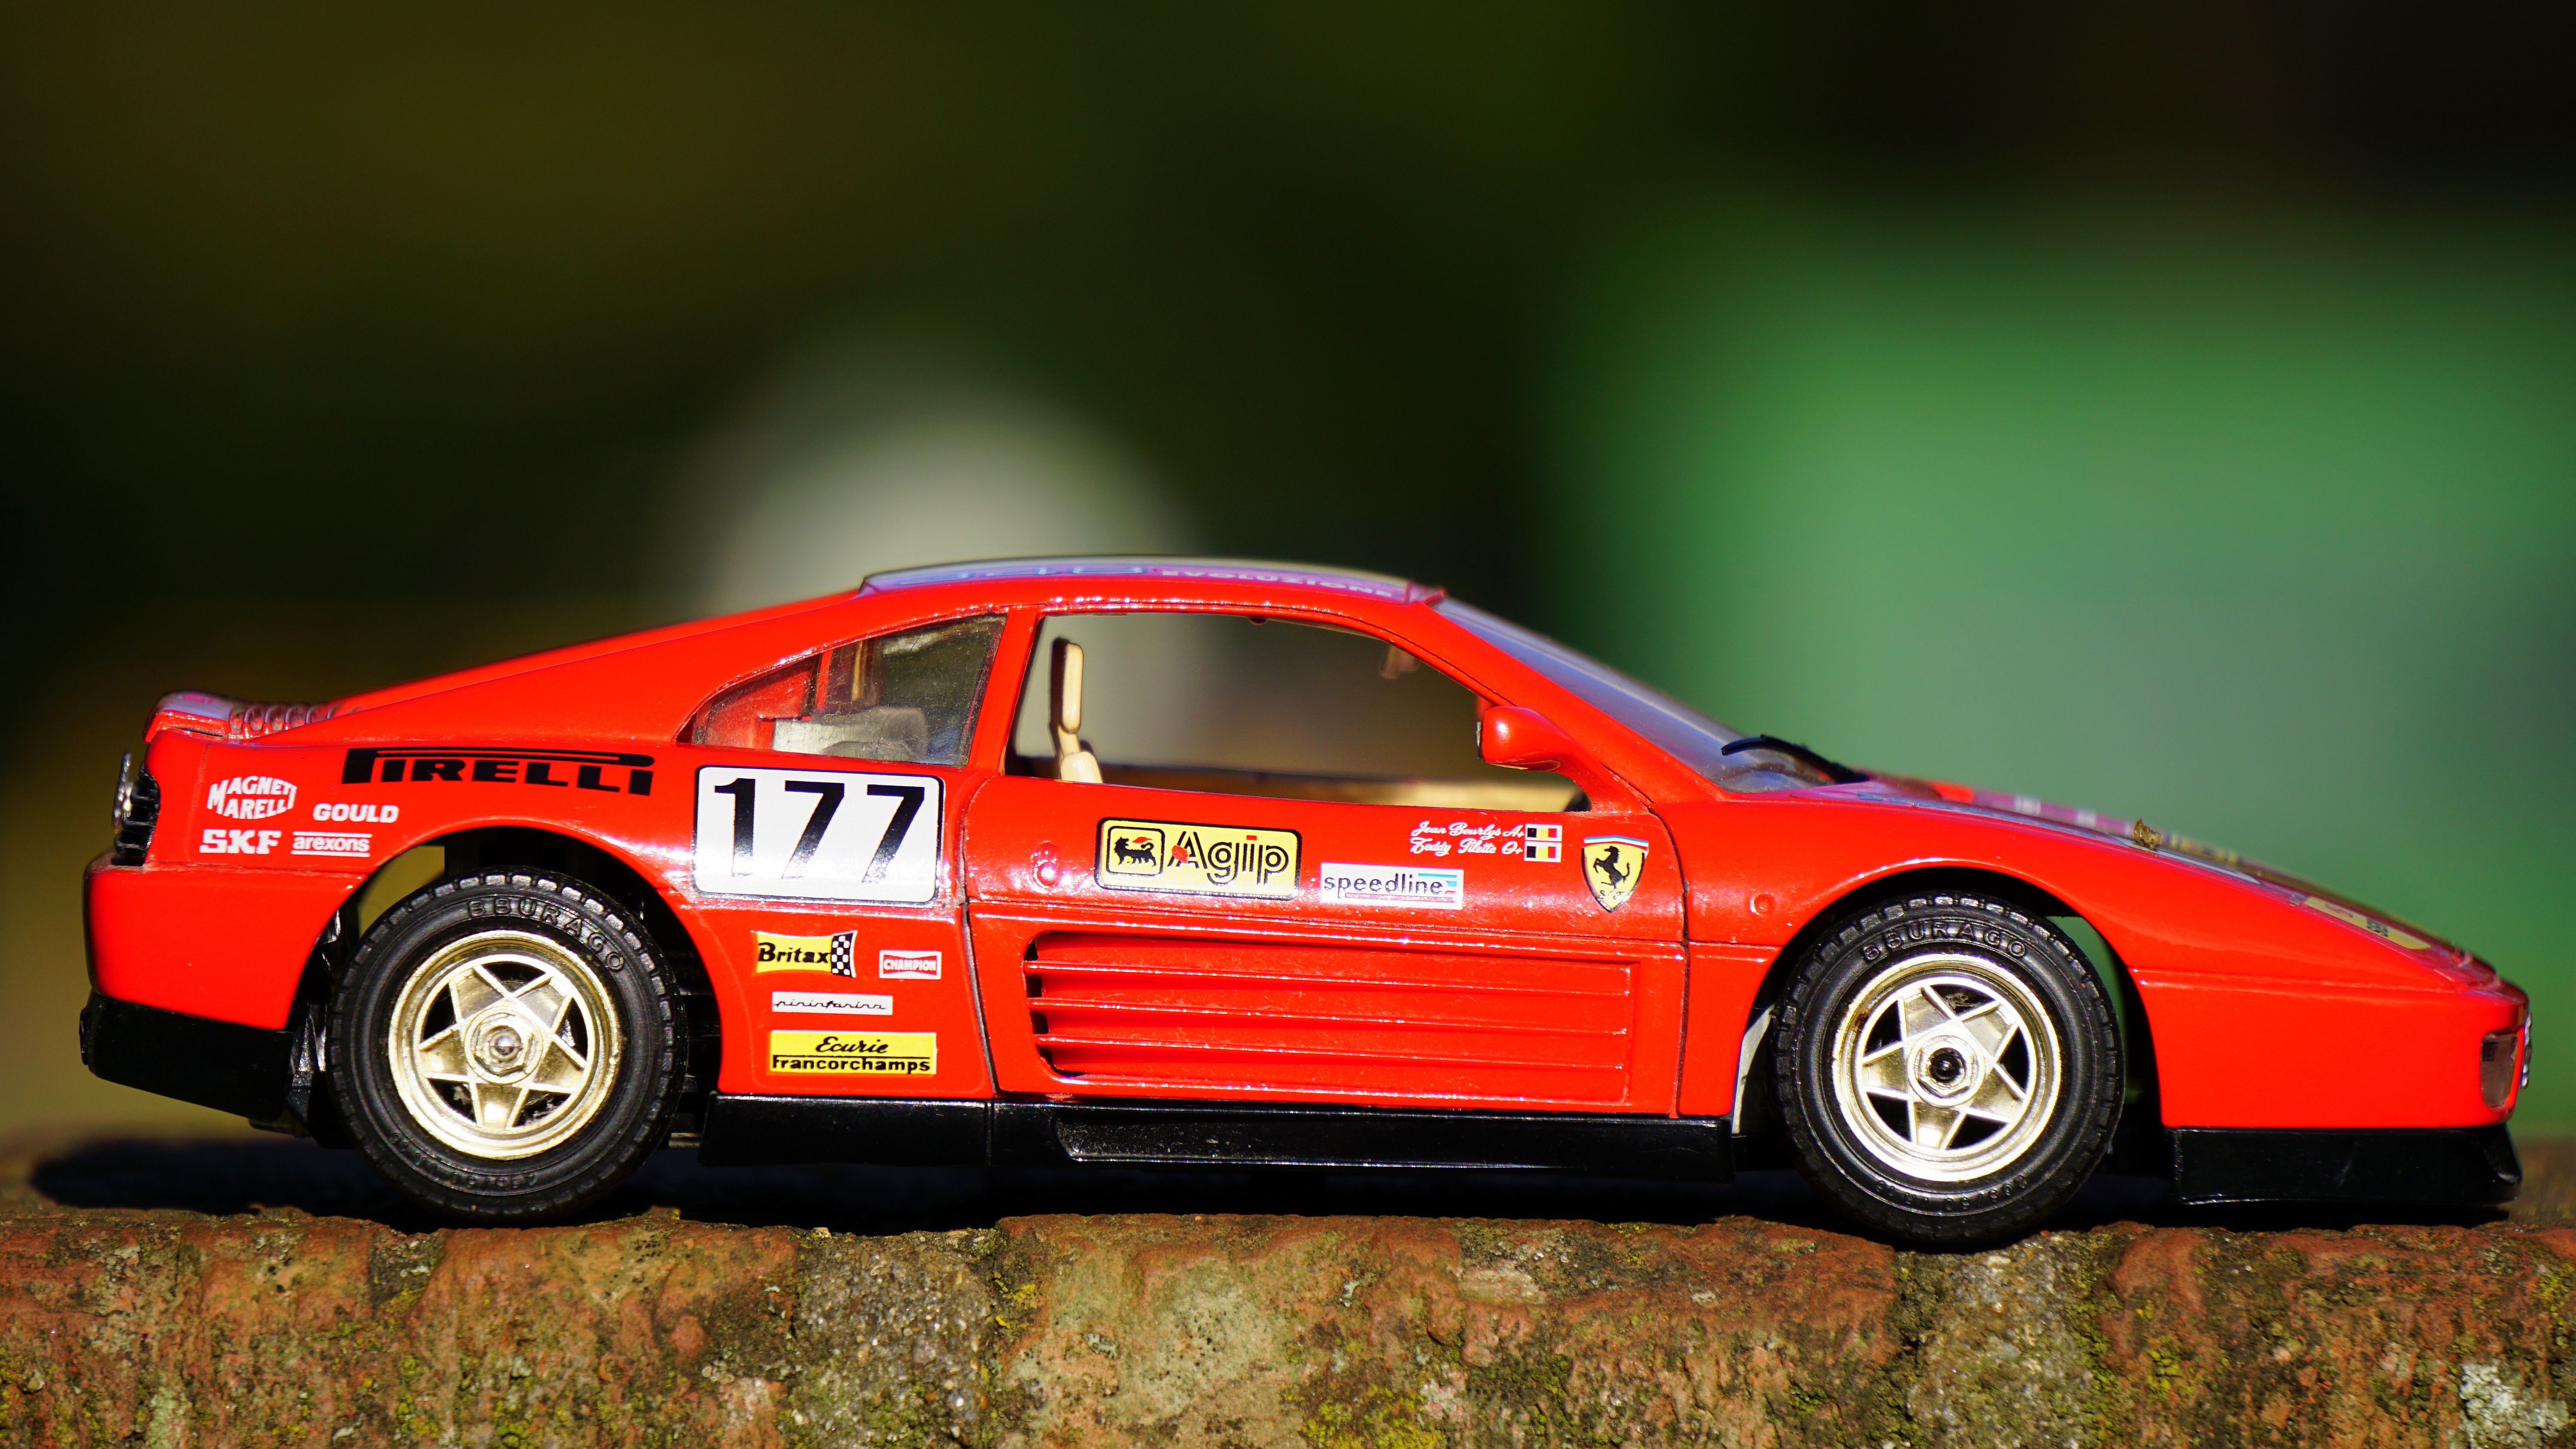
car, automobile, model, vehicle, small, sports car, race car, supercar, land vehicle, automobile make, automotive design, luxury vehicle, performance car, ferrari spa, ferrari f40, ferrari 348, ferrari testarossa